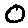
Label: 0